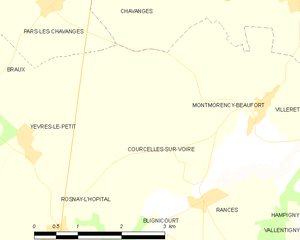
Carte des communes françaises: Courcelles-sur-Voire